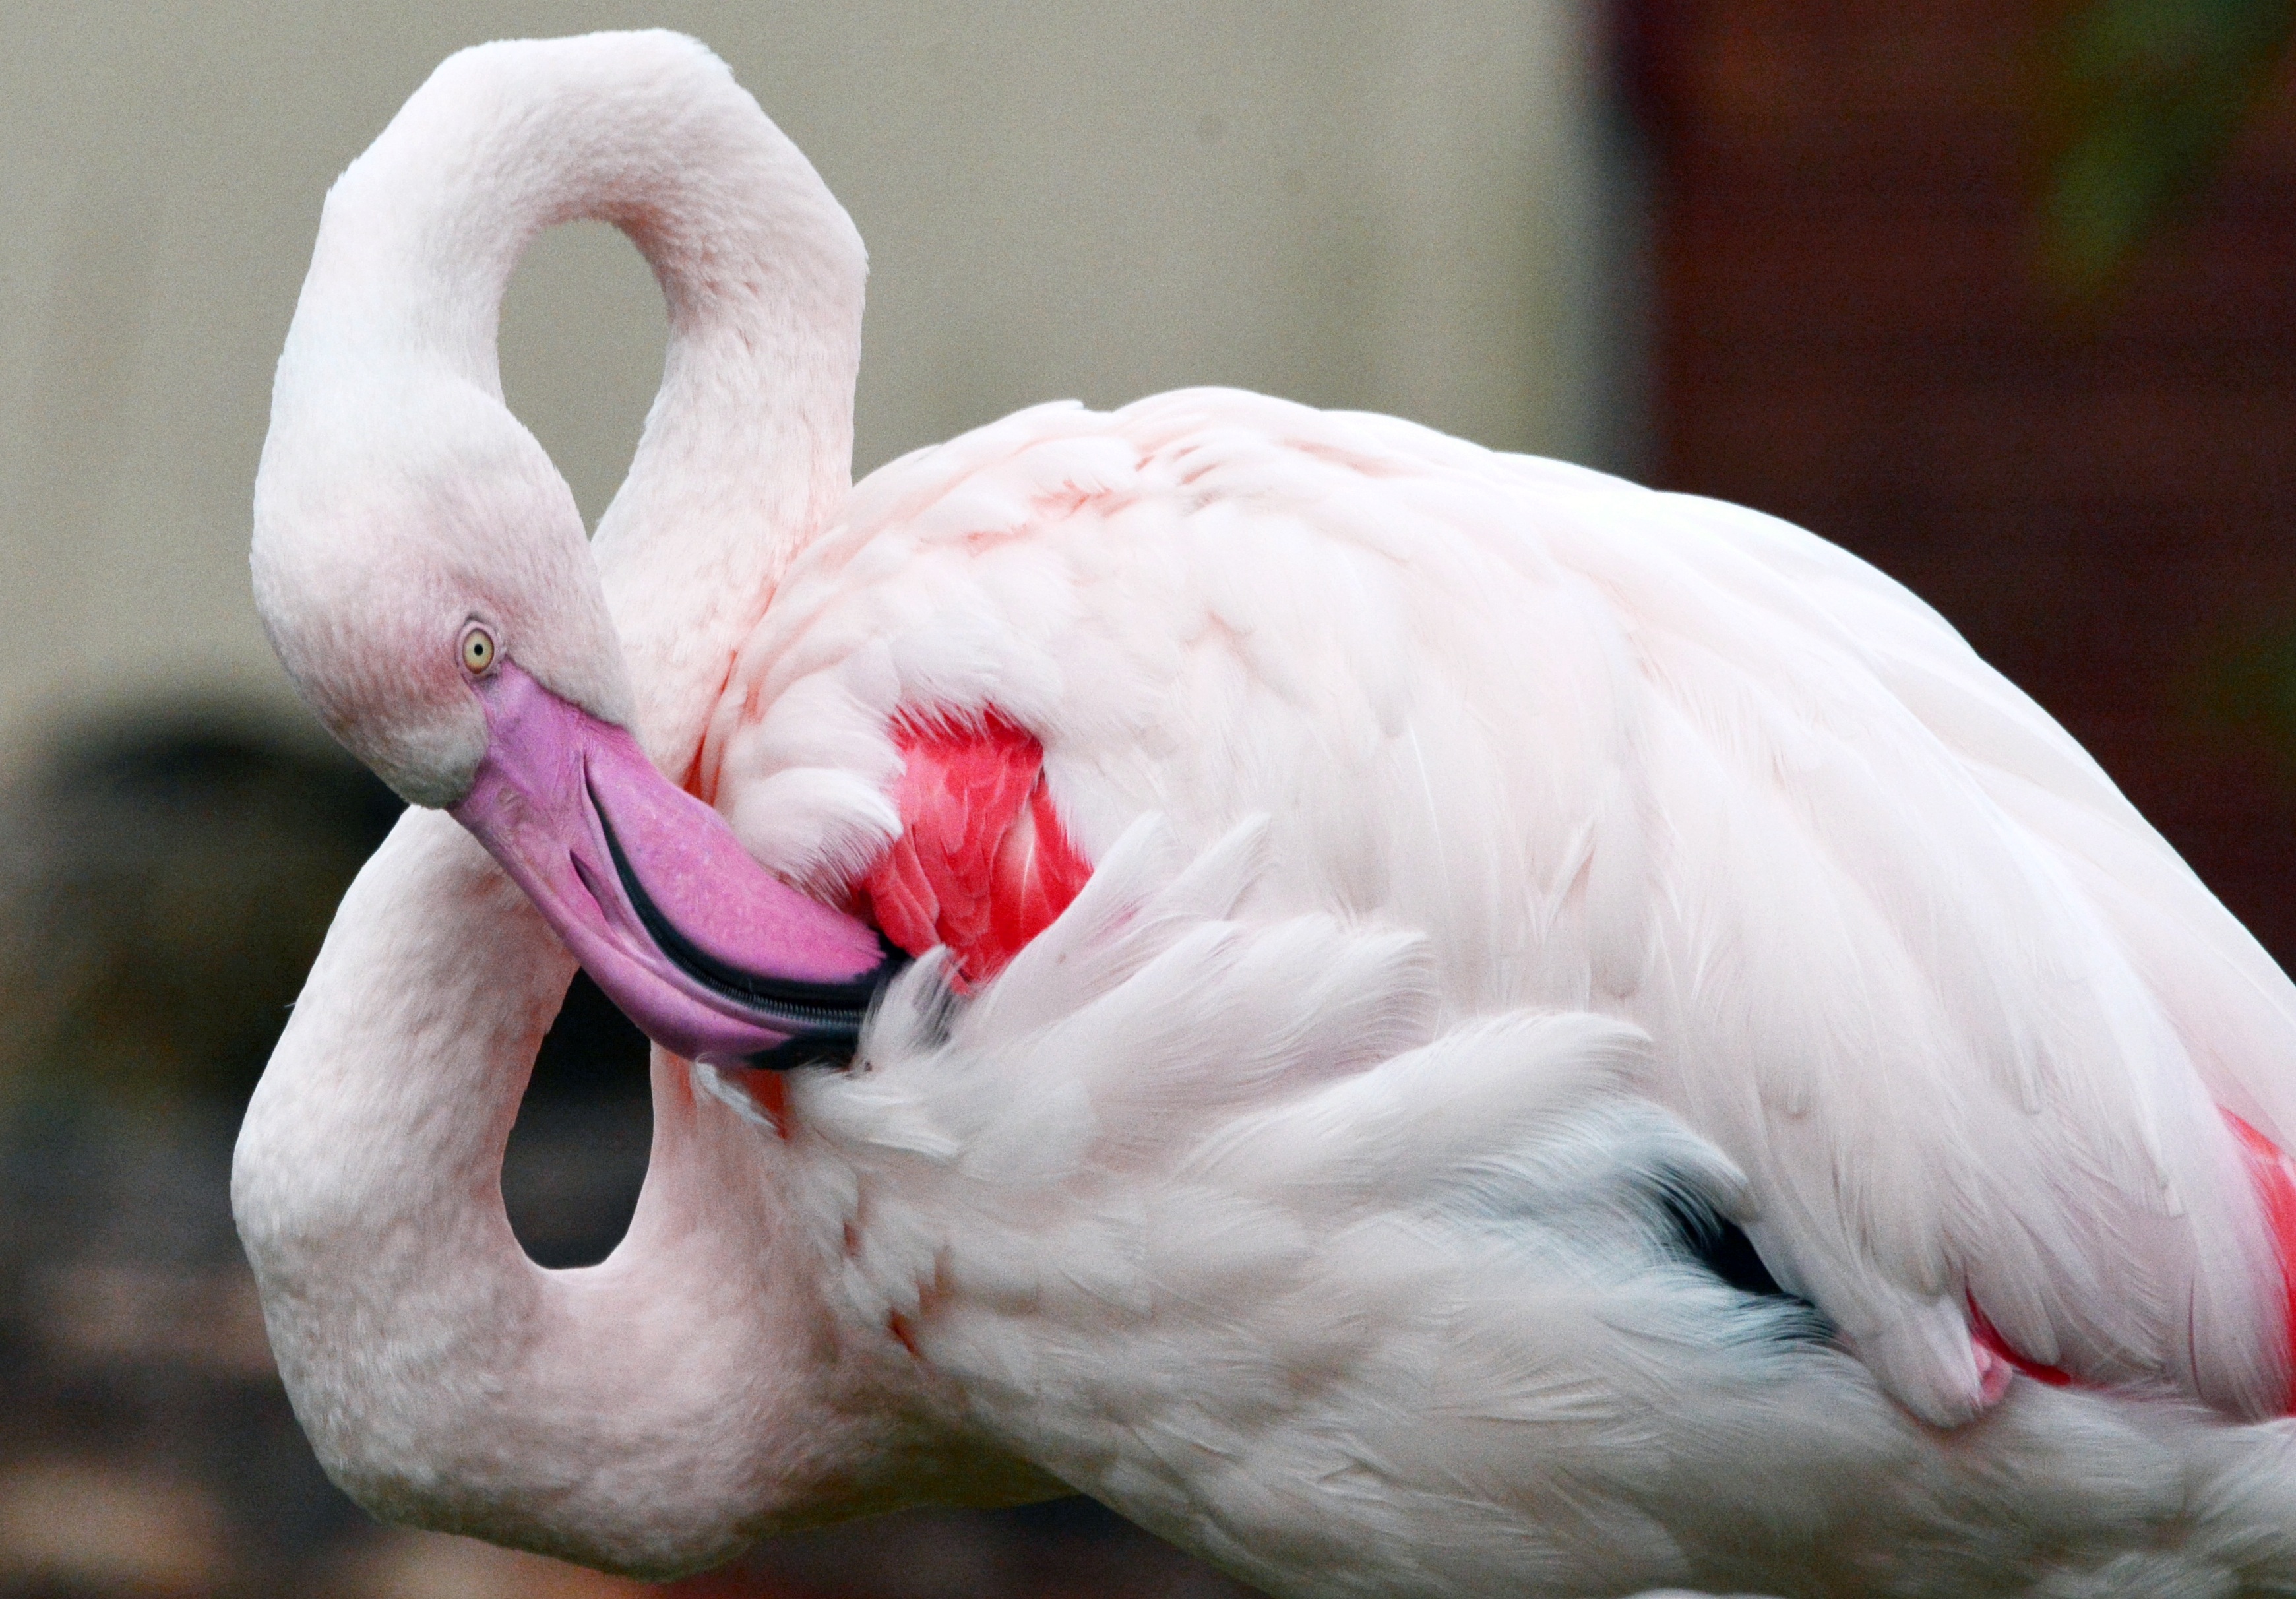
bird, wing, beak, pink, fauna, close up, flamingo, vertebrate, water bird